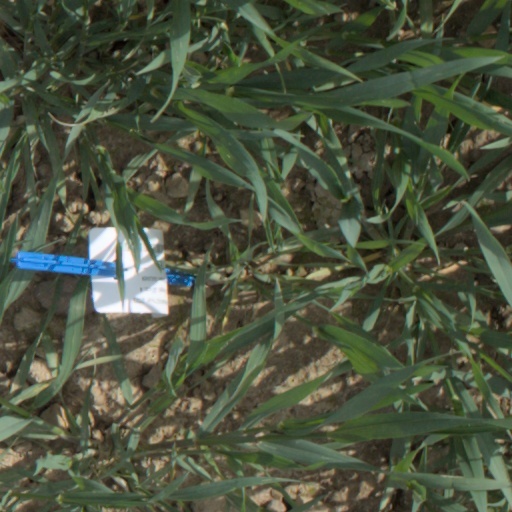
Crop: wheat